Sherlock Jr.

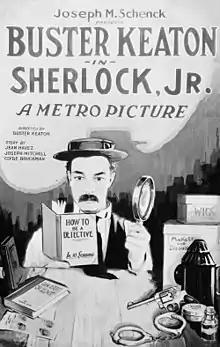
Theatrical release poster

Sherlock Jr. is a 1924 American silent comedy film starring and directed by Buster Keaton and written by Clyde Bruckman, Jean Havez, and Joseph A. Mitchell. It features Kathryn McGuire, Joe Keaton, and Ward Crane.